Portuguese general strike of 1934

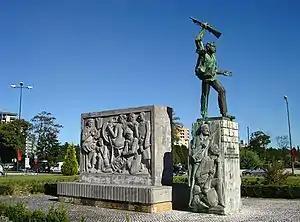
Memorial to the strikers in Marinha Grande

The Portuguese general strike of 1934 took place on 18 January throughout the whole country, although in an ill-coordinated way. Strikes and demonstrations were held in the capital Lisbon and in Porto, Coimbra, Braga, Leiria, Almada, Anadia, Setúbal, Silves, Sines, and many other locations, and these were sometimes accompanied by sabotage. Activities were most dramatic in the glass-making town of Marinha Grande, which is why the day is sometimes known as the day of the "Marinha Grande revolt".